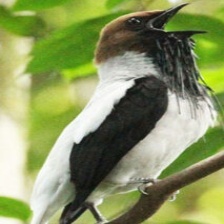
Species: BEARDED BELLBIRD
Scientific name: PROCNIAS AVERANO